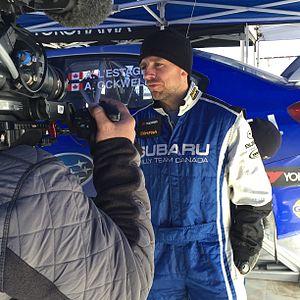
Antoine L’Estage est un pilote de rallye québécois, de Saint-Jean-sur-Richelieu, ayant résidé à L'Acadie. Il est huit fois vainqueur du Championnat canadien de rallye en 2006, 2007, 2010, 2011, 2012, 2013, 2014 et 2015. Également sept fois champion Nord Américain et une fois champion Rally America. Le 9 janvier 2015, Antoine L'Estage s'est joint à l'Équipe canadienne des rallyes Subaru et a pris les commandes de la Subaru WRX STI de l'équipe SRTC 2015.